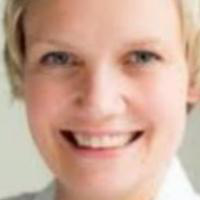
Age group: age 31-40